Helena Mercier

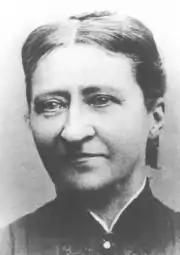

Helena Mercier (17 October 1839 – 1 February 1910) was a Dutch social-liberal feminist, a social reformer, a writer, and one of the founders of the idea of social work in the Netherlands.